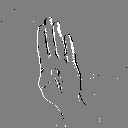
ASL letter: b